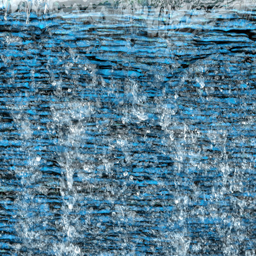
abstract waterfall on the stone walls .